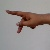
The image shows a hand gesture representing the letter 'P' in Indian Sign Language.